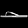
Label: Sandal